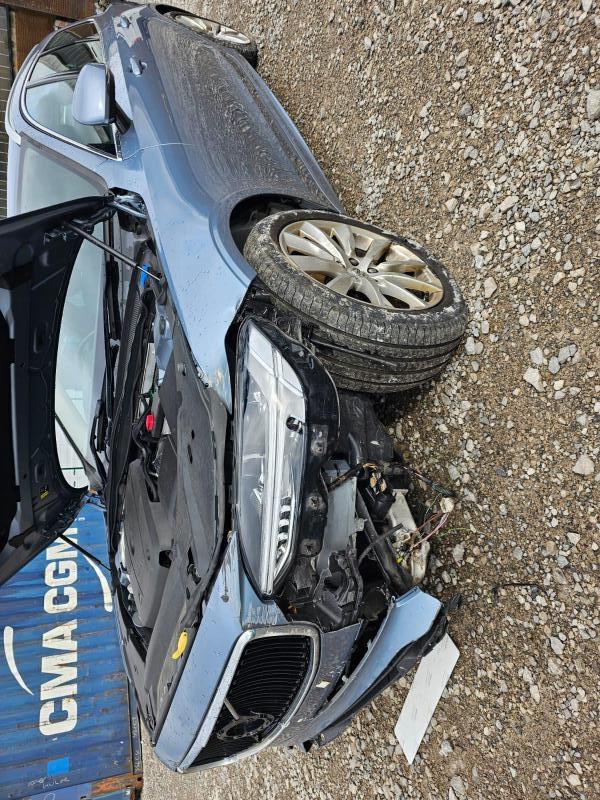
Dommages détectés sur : pare-choc avant, feu avant gauche, aile avant gauche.
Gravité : majeur